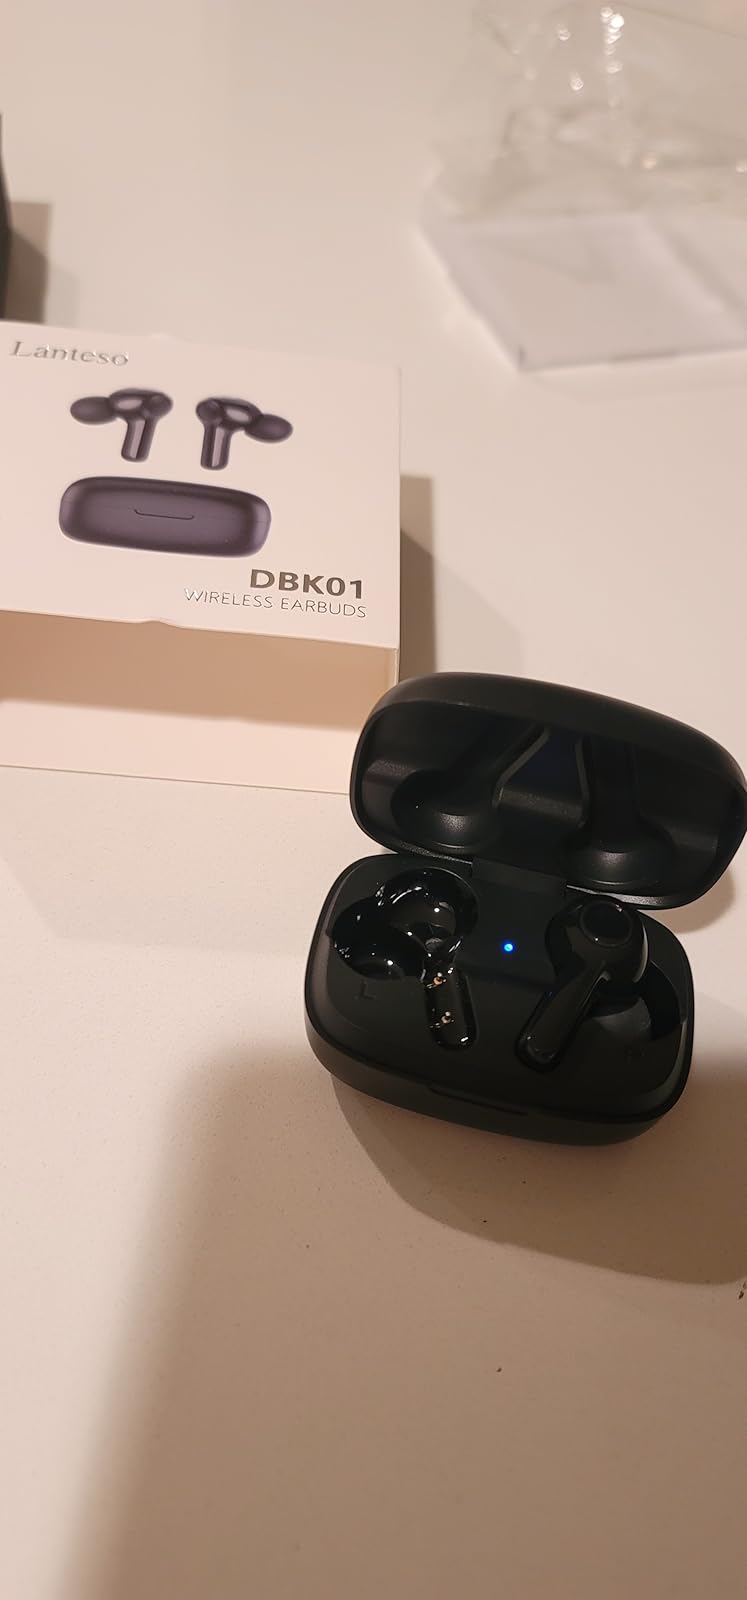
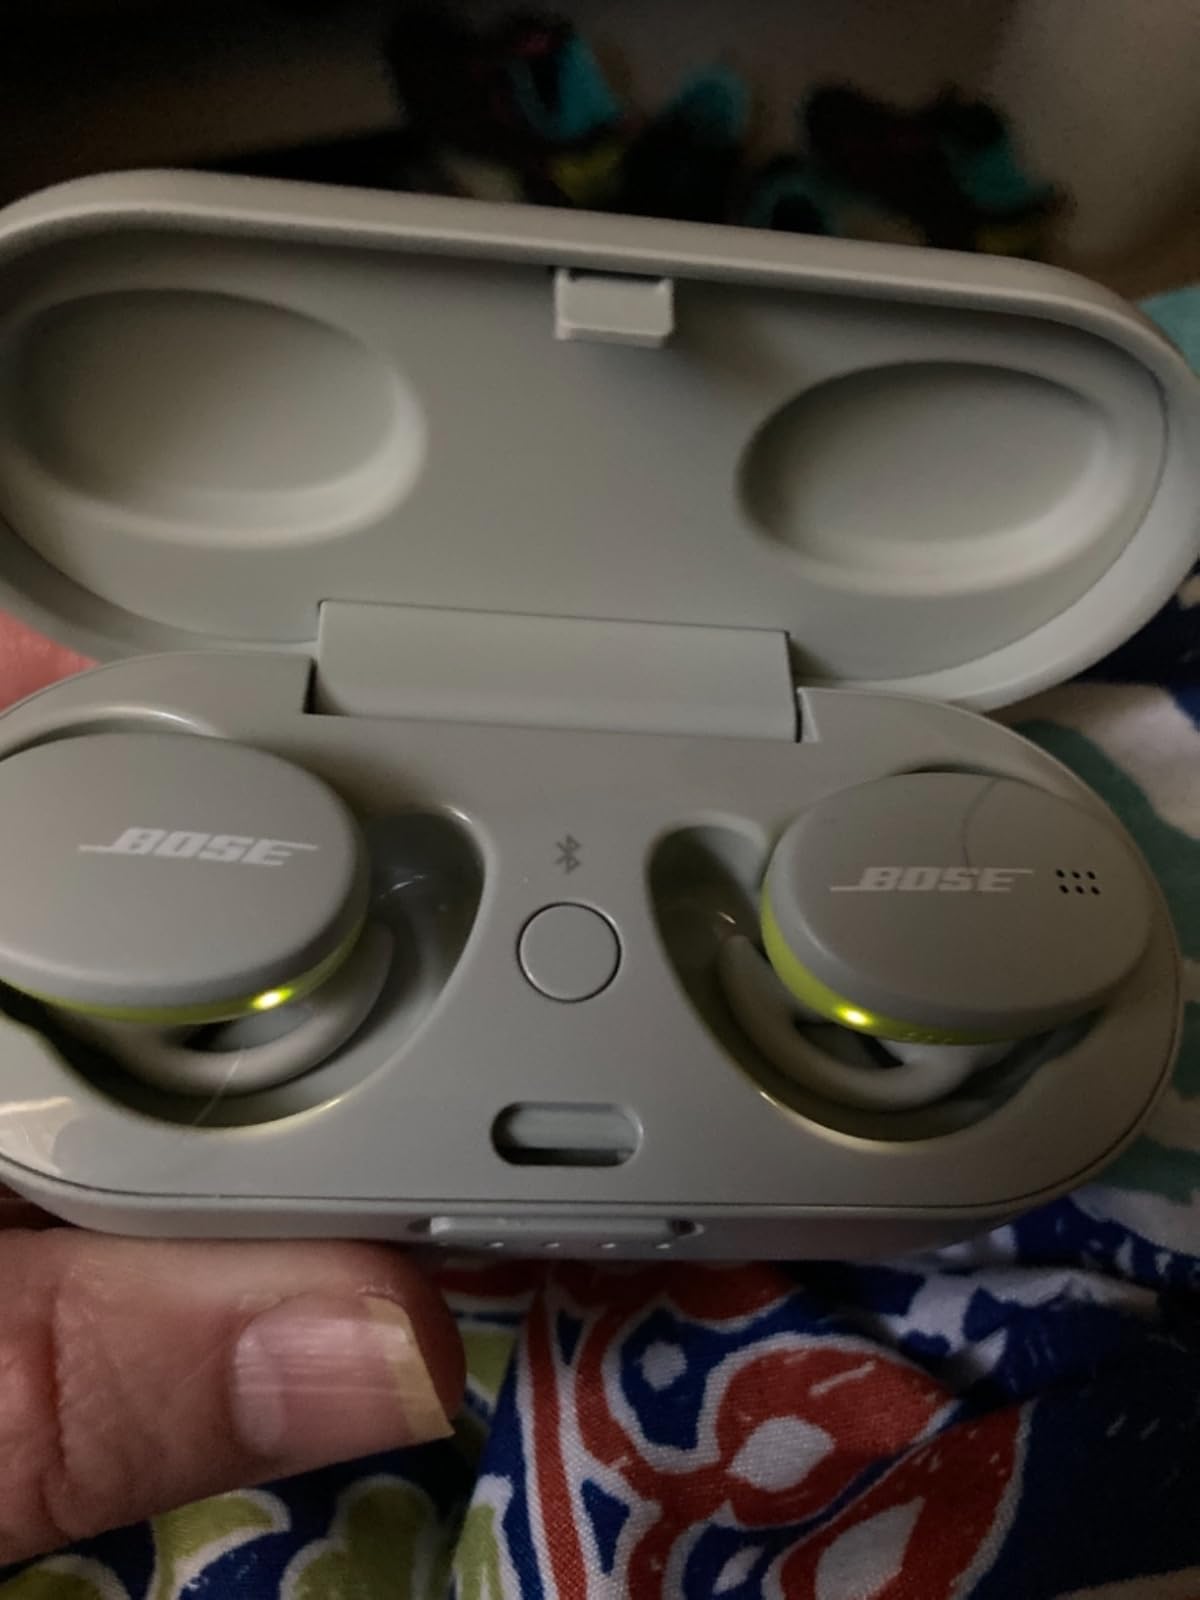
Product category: earbuds
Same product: no